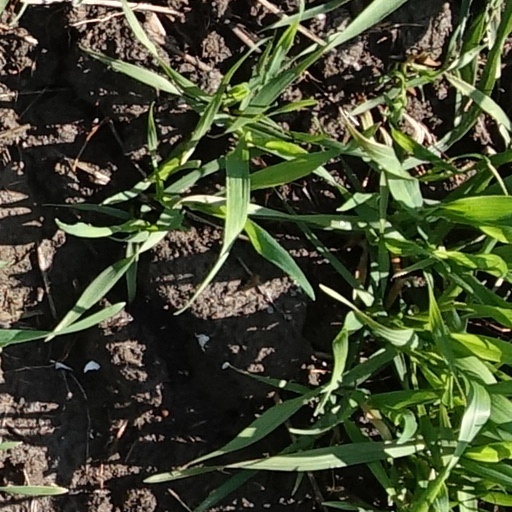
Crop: wheat